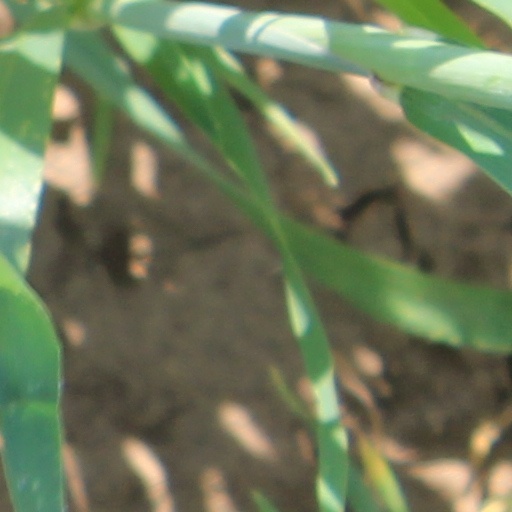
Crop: wheat